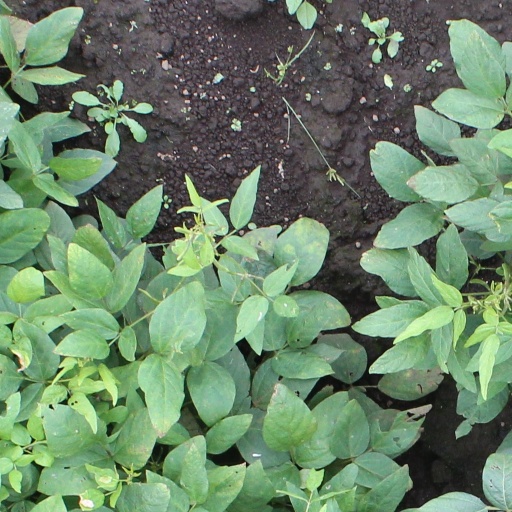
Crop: soybean